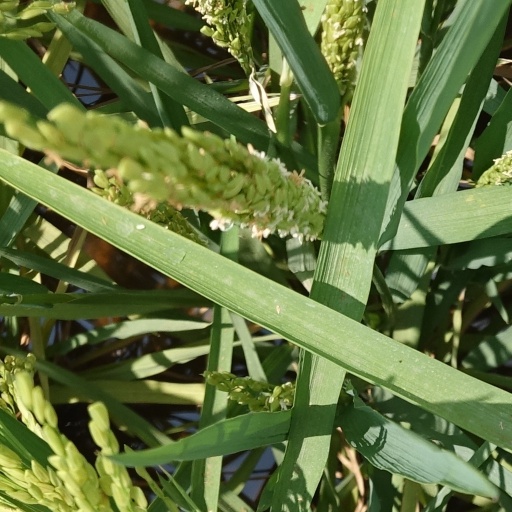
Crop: rice